Pre-modern conceptions of whiteness

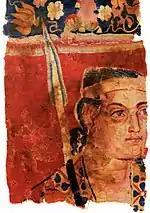
A 1st century image of a soldier in a red uniform, part of the Sampul tapestry, found in north-western China. The figure is believed to represent a member of the Yuezhi.

In pre-modern China, the Han Chinese used whiteness as a non-racial social category that included themselves while excluding many non-Chinese peoples. While whiteness was used to identify and define Chinese people, Chinese culture did not exclusively apply the term to any single ethnicity, and other ethnic groups, such as Manchus and Europeans, could be described as white. Other groups, however, such as Indonesians, and Malaysians, were referred to as "black". Chinese culture also associated light skin with having a higher social status due to light complexions signifying "freedom from manual labour".